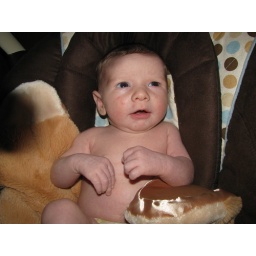
eli lee has dancing white bears above his swing!